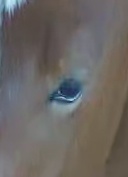
Face region: eyes (orbital_tightening_and_eye_area)
Pain indicator: not_present